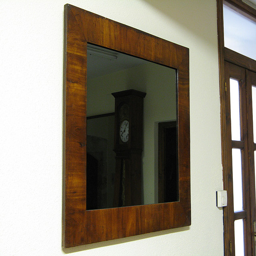
A brown mirror hanging on the wall.
there is a mirror where u can see the reflection of a clock
a clock in the reflection of a mirror
A mirror on a wall reflecting a wooden clock.
A mirror with a reflection of a clock in it.